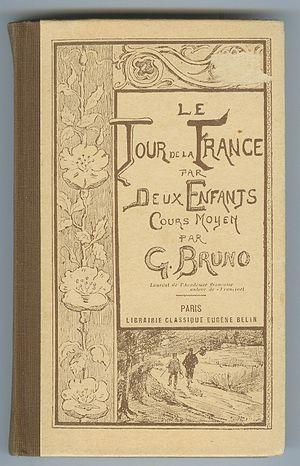
Couverture du tour de France par deux enfants, Augustine Fouillée (1877)
Le Tour de la France par deux enfants est un manuel de lecture scolaire d'Augustine Fouillée, publié sous le pseudonyme de G. Bruno en 1877.